Sabarmati high-speed railway station

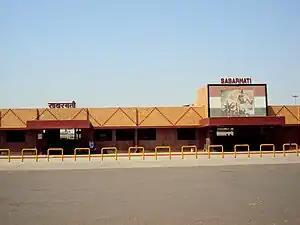
Sabarmati Junction railway station

The nearest railway station after the station's completion will be Sabarmati Junction railway station, located just a few hundred metres north from the station.